Shipwreck

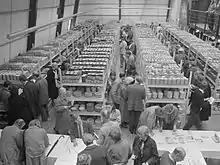
Viewing at Christie's auction in Amsterdam for the cargo of the Dutch East India Company (VOC) ship "Geldermalsen" (1747)

An important factor in the condition of the wreck is the level of destruction at the time of the loss or shortly afterwards due to the nature of the loss, salvage or later demolition.